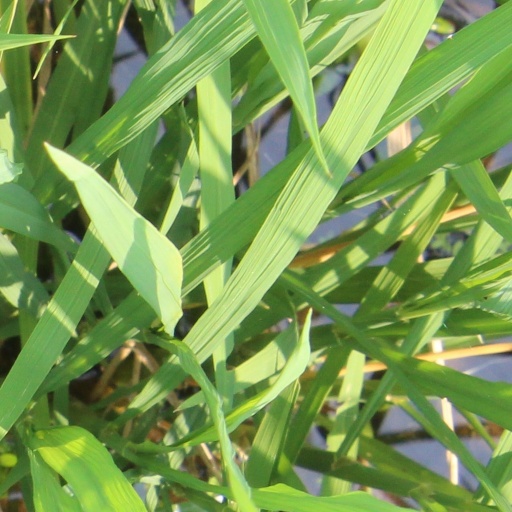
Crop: rice